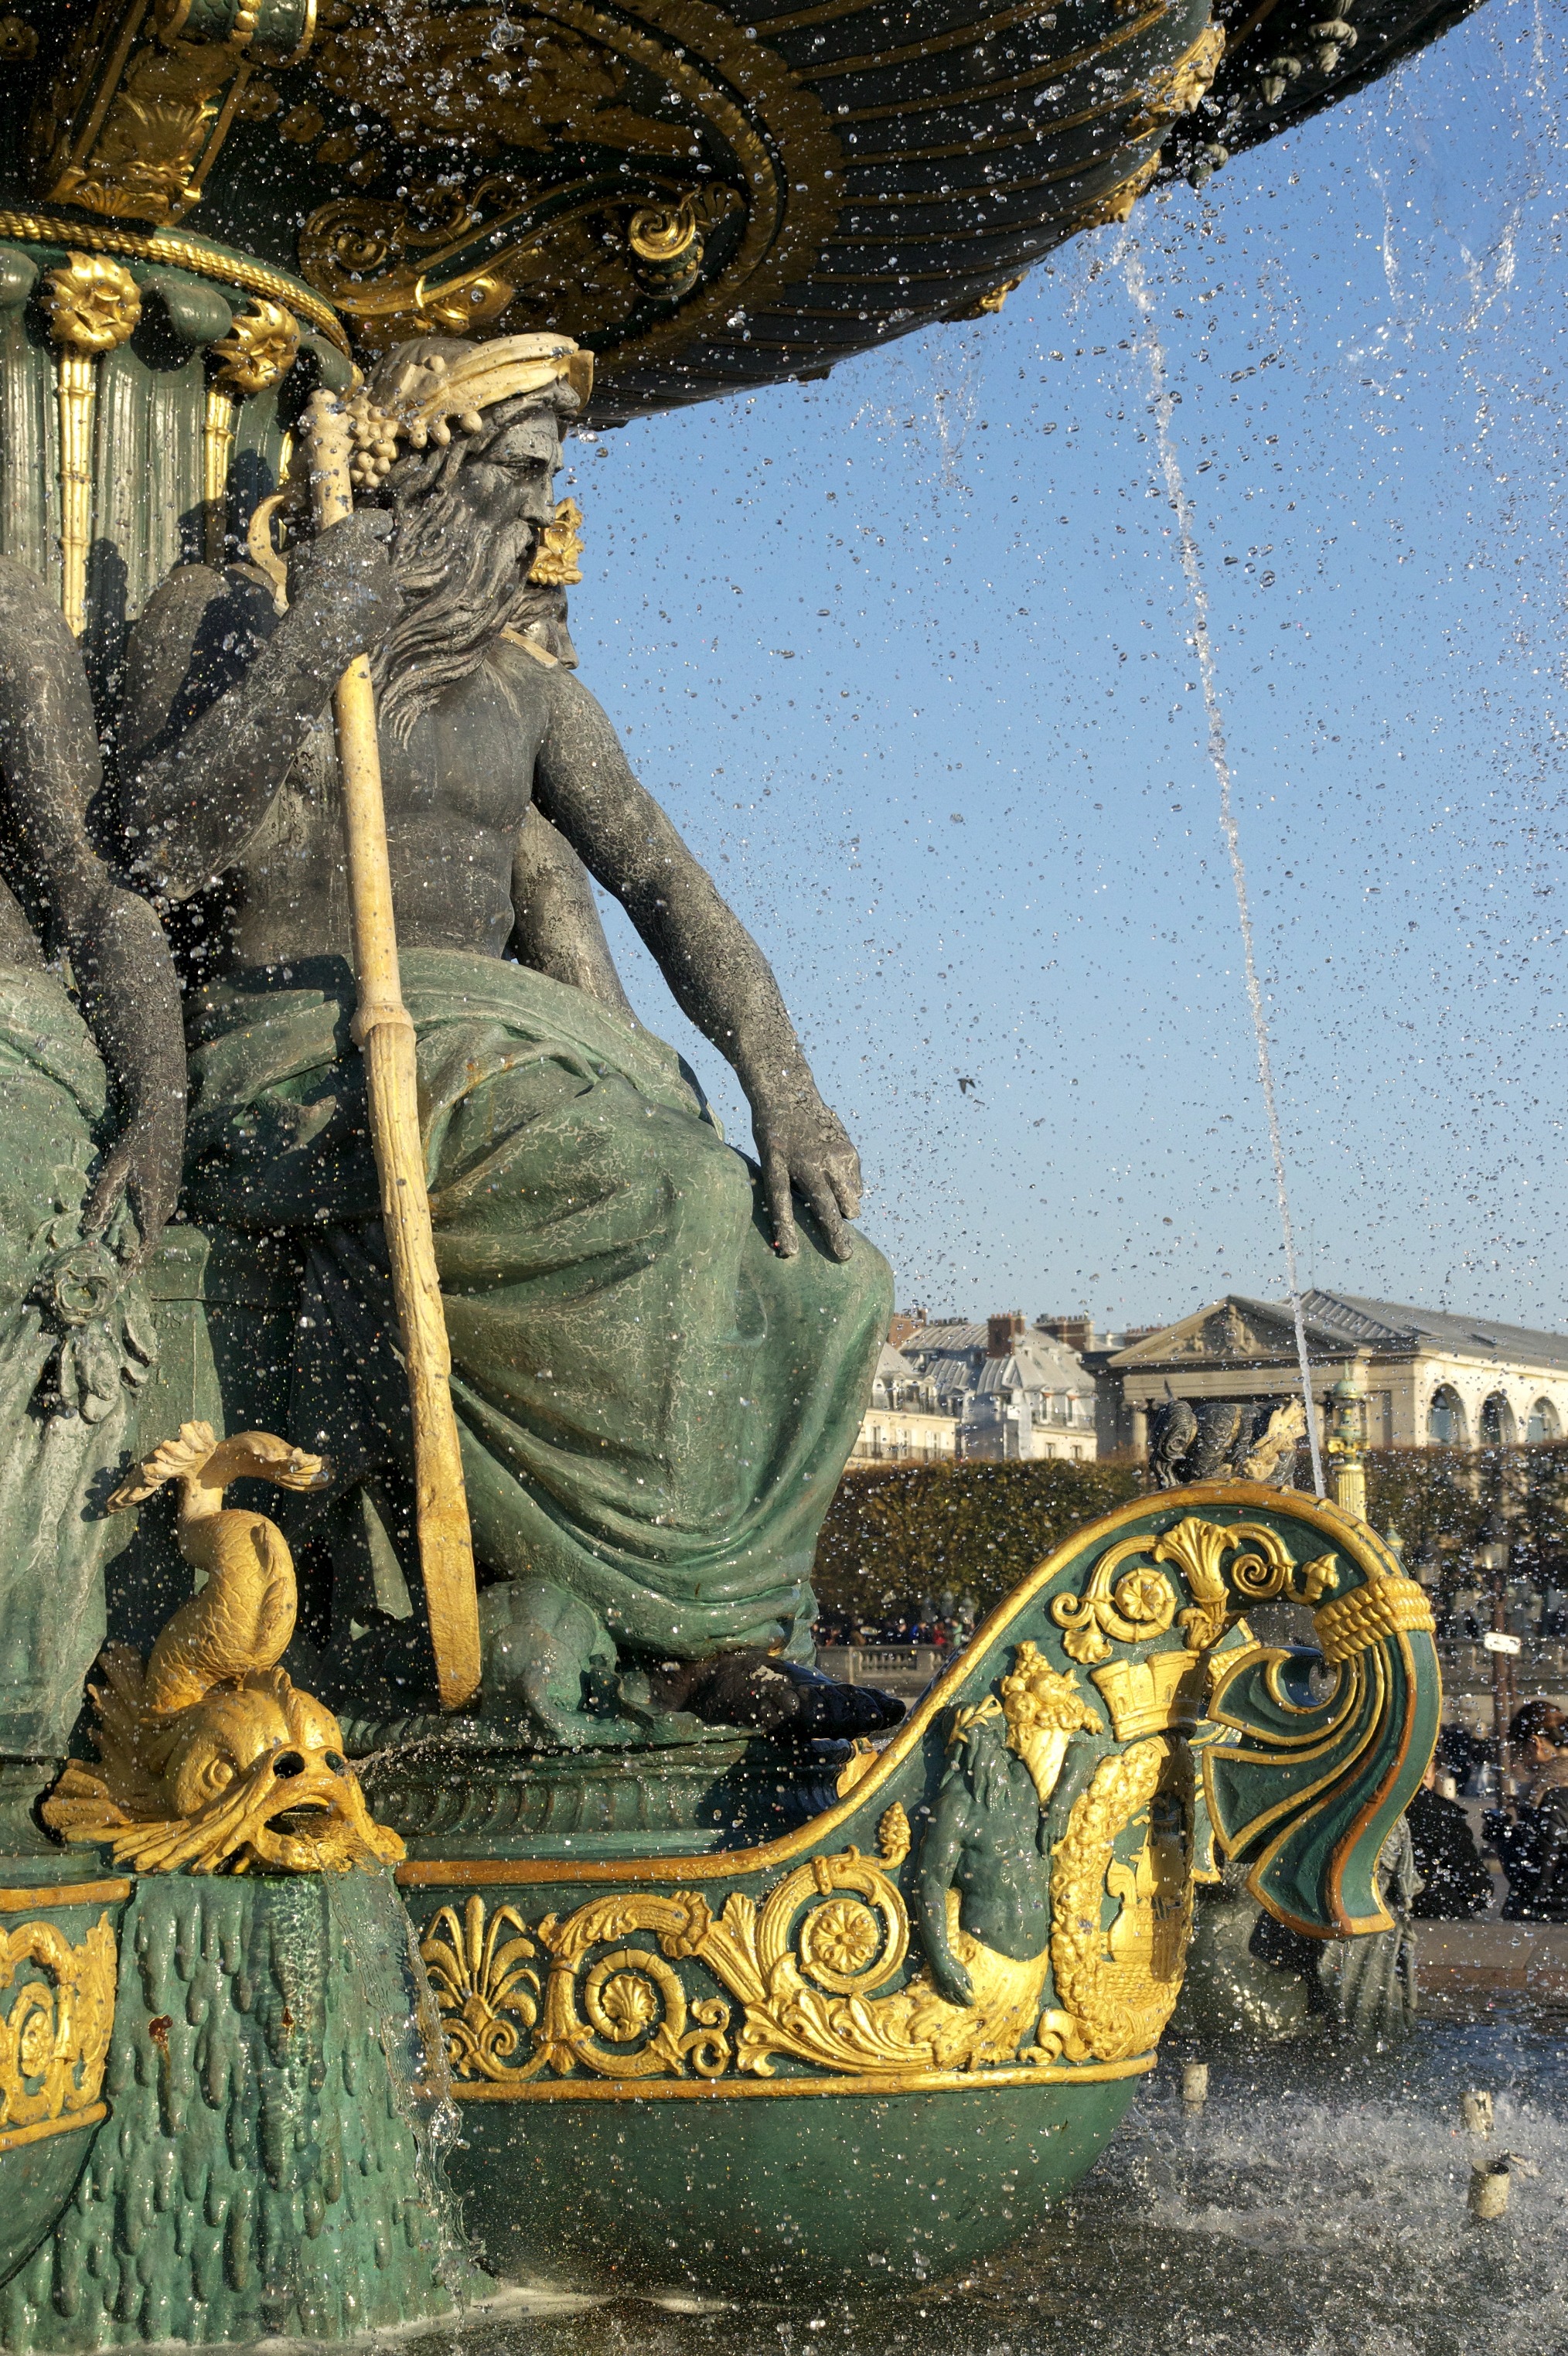
paris, statue, vehicle, sculpture, art, temple, fountain, carving, water games, ancient history, place de la concorde, fontaine des mers